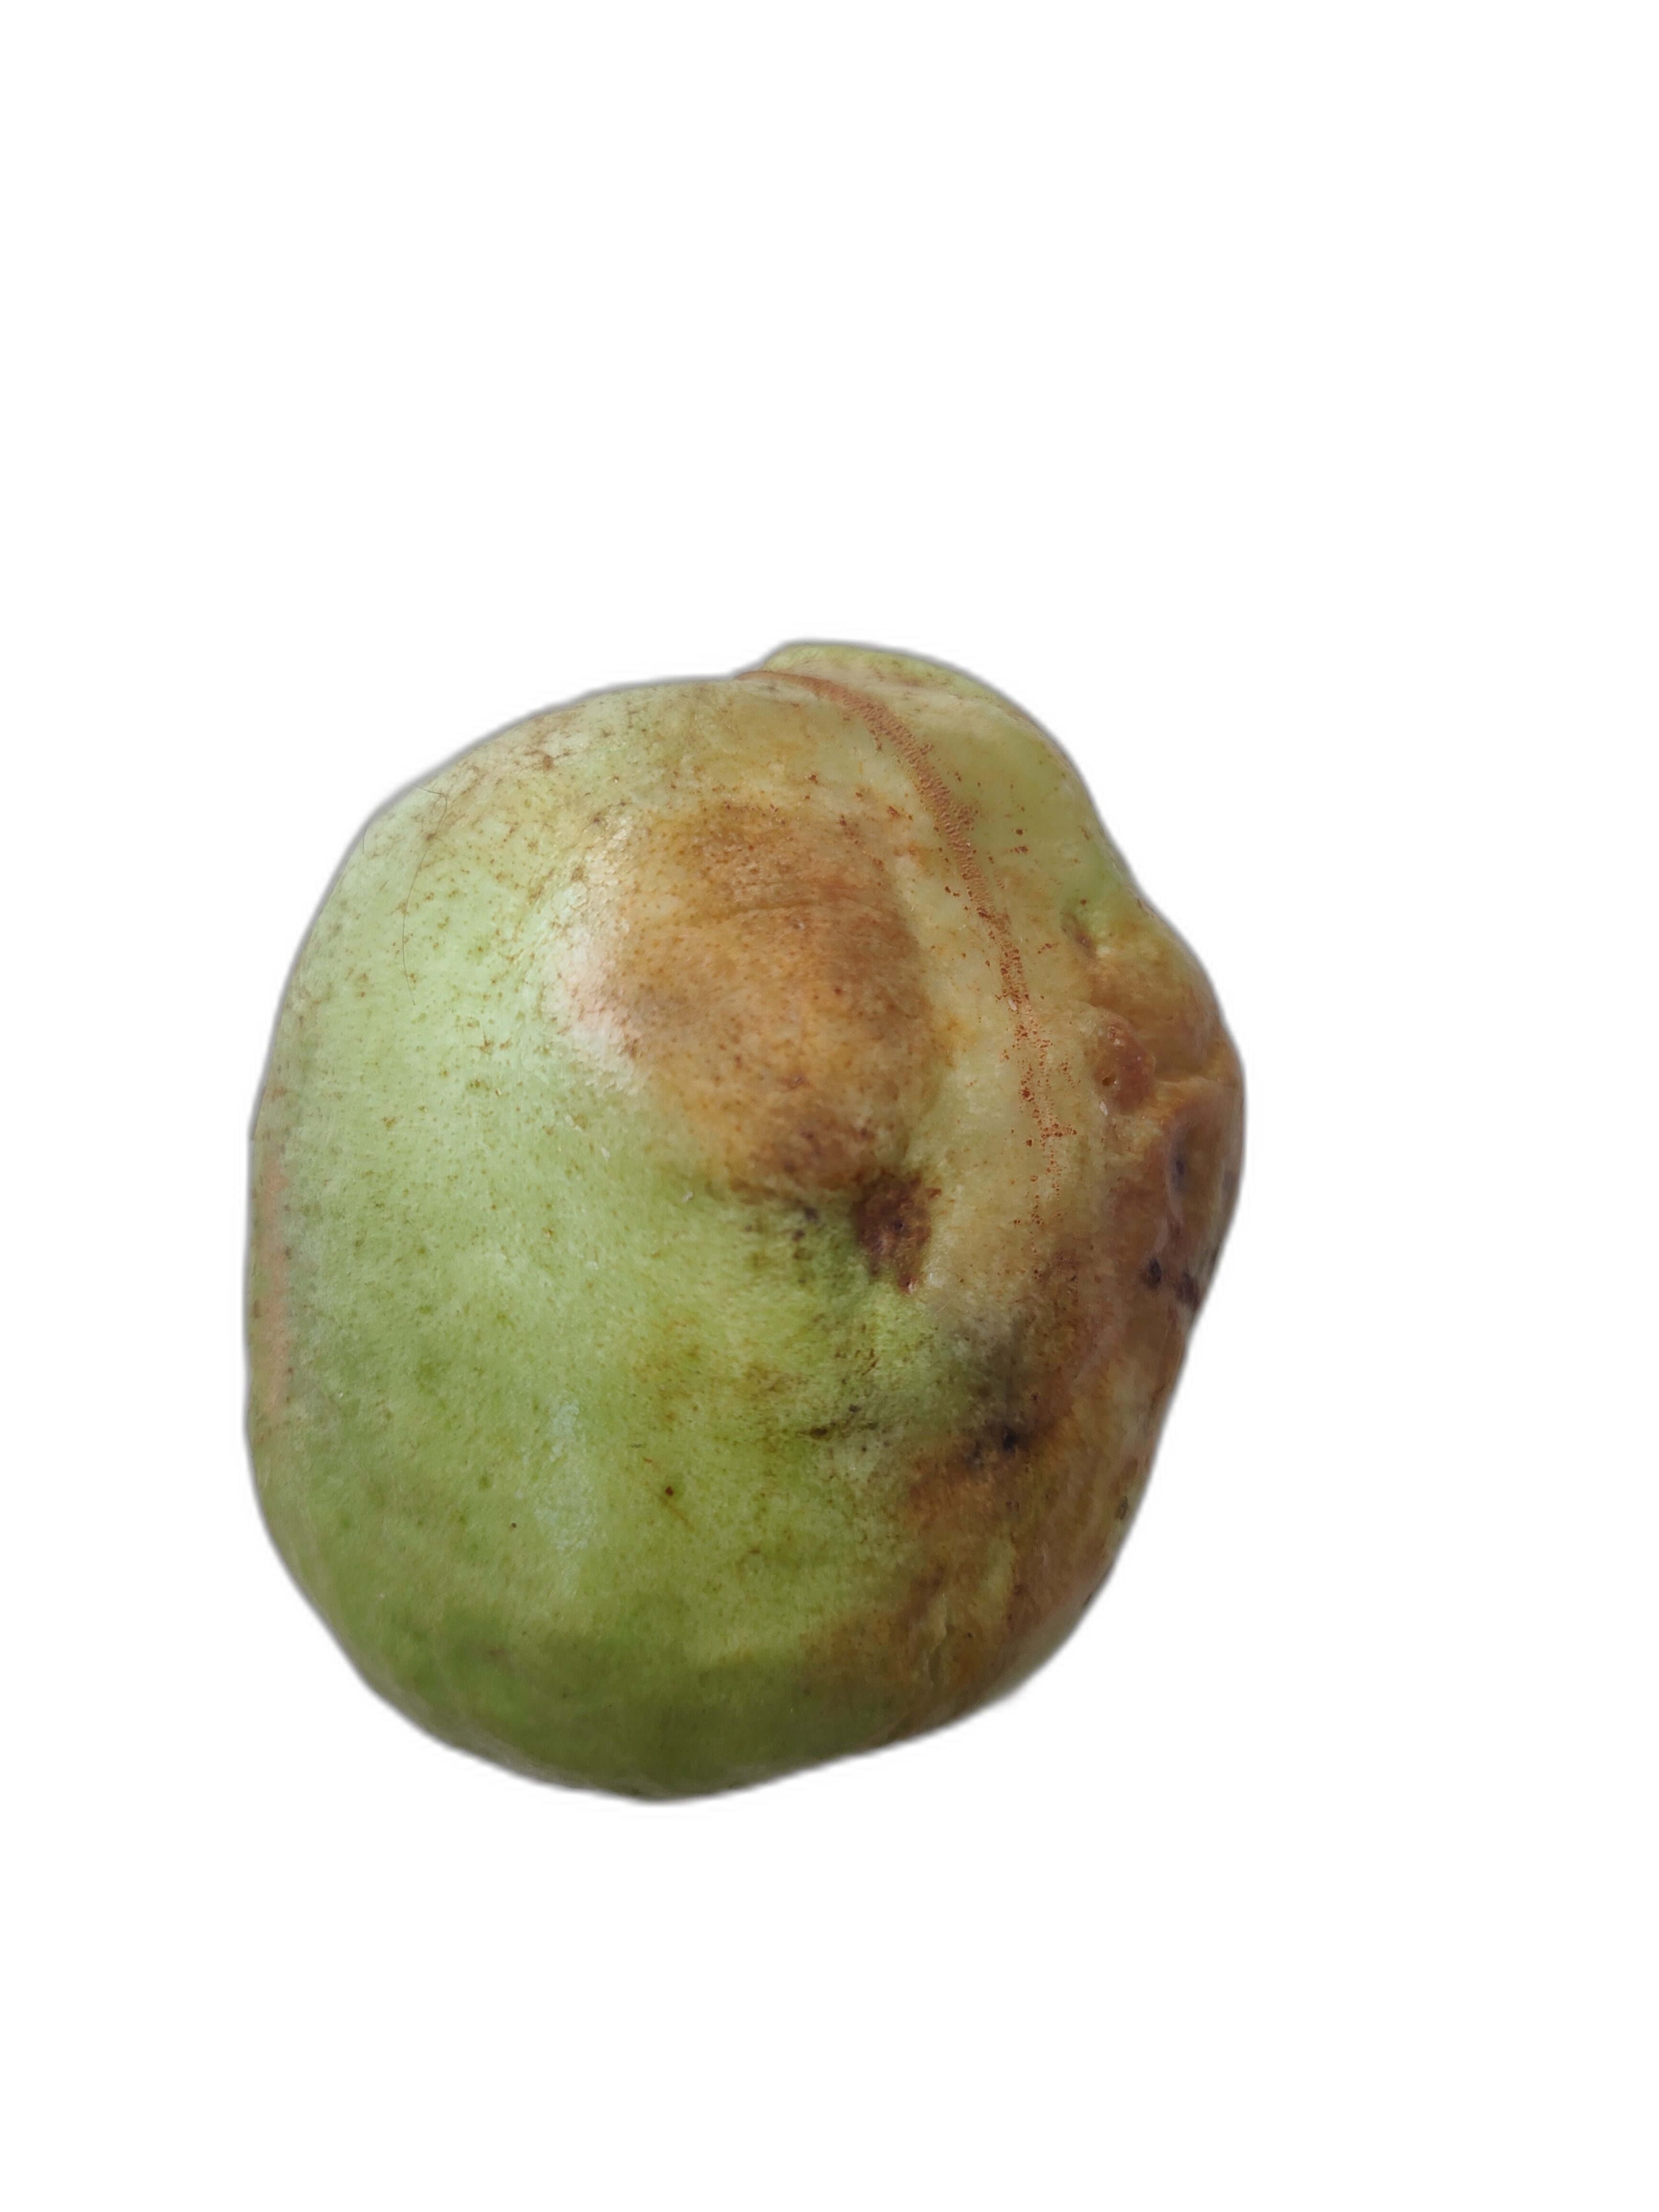
Plant part: fruit
Disease: Styler end root